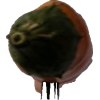
Label: pepper